Second Protectorate Parliament

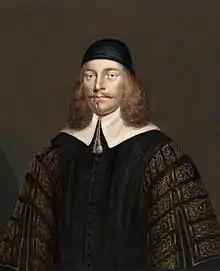
Sir Thomas Widdrington.

The first session opened in December 1656. The Protectorate government did not have much pressing legislation to present so the House occupied its time with private members bills. However over the next few months three issues would dominate the session. The first was the Militia Bill, the second was the Naylor case and the third was constitutional reform (the Humble Petition and Advice), which was influenced by the failure of the Militia Bill to pass and the Naylor case was to show that the members of Parliament were less religiously tolerant than was constitutionally allowed in "Instrument of Government".